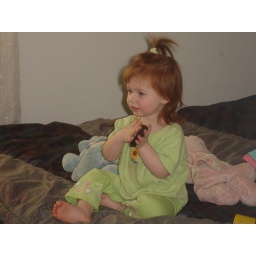
Pretty girl in green